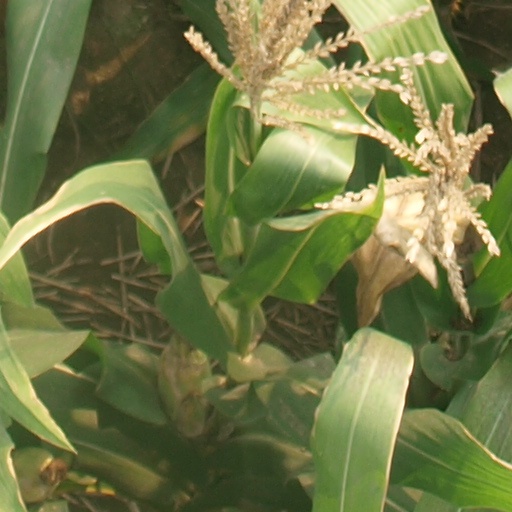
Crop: maize; corn